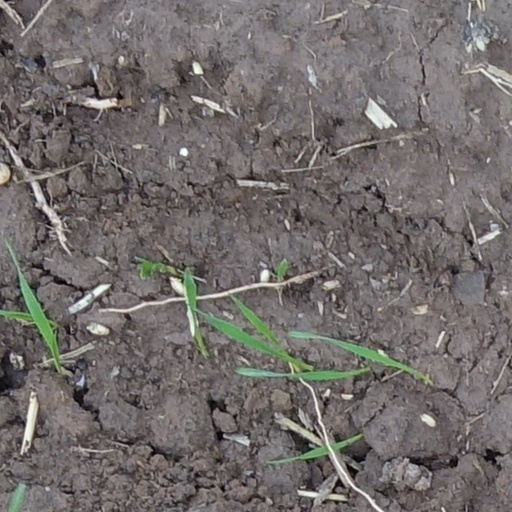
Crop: wheat